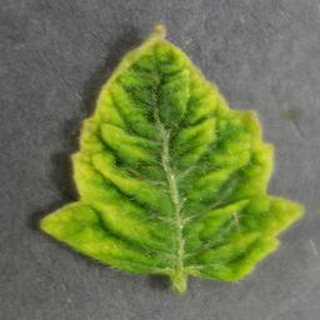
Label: tomato_yellow_leaf_curl_virus